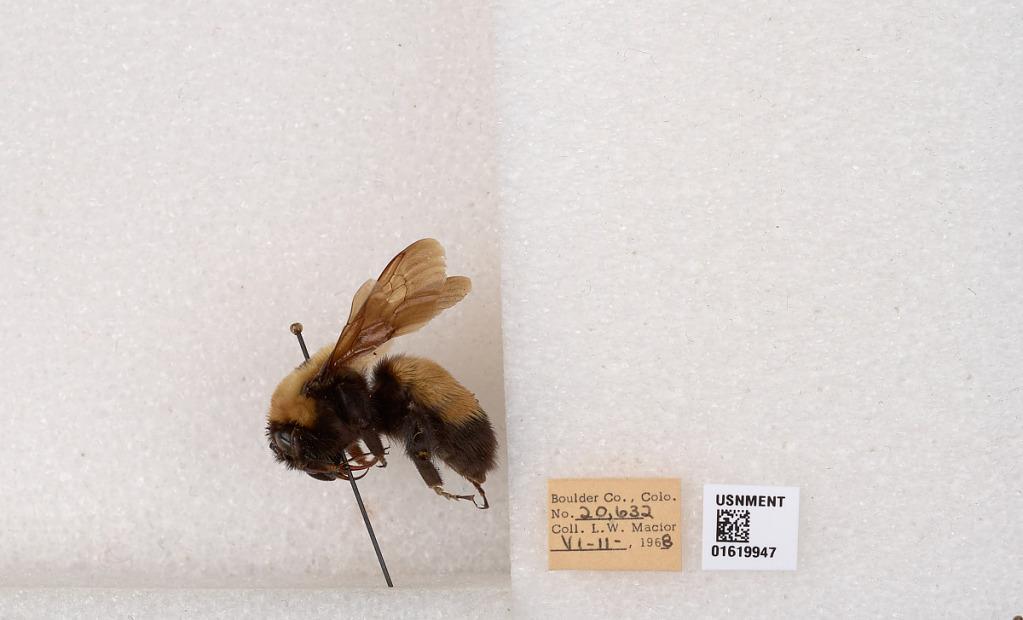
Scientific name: Bombus (Bombus) nevadensis Cresson